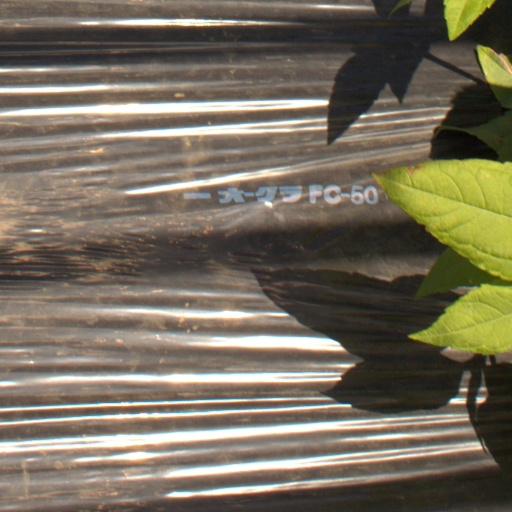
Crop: Jerusalem artichoke